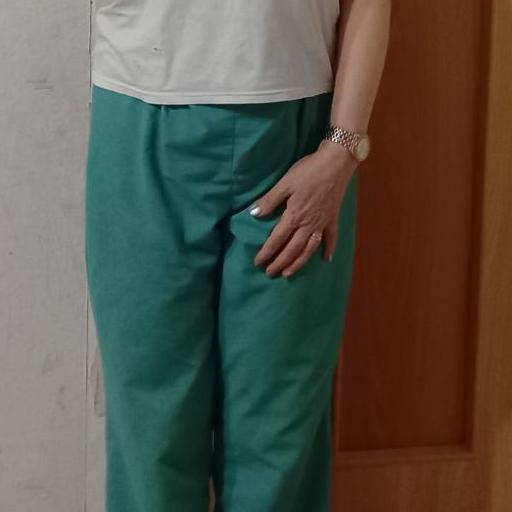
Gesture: no_gesture